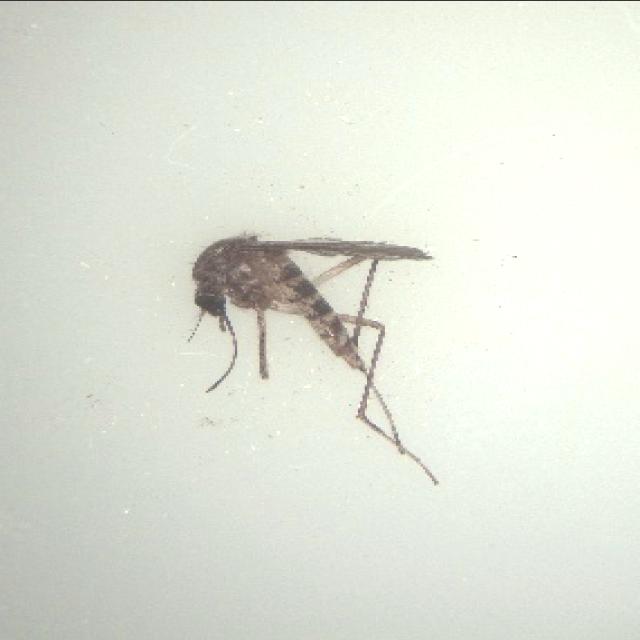
Species: aedes_vexans